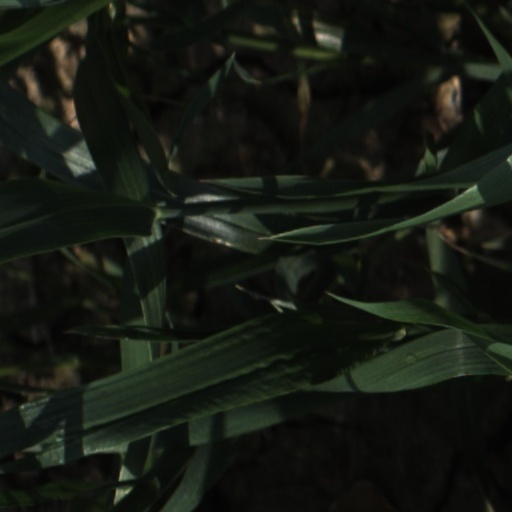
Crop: wheat